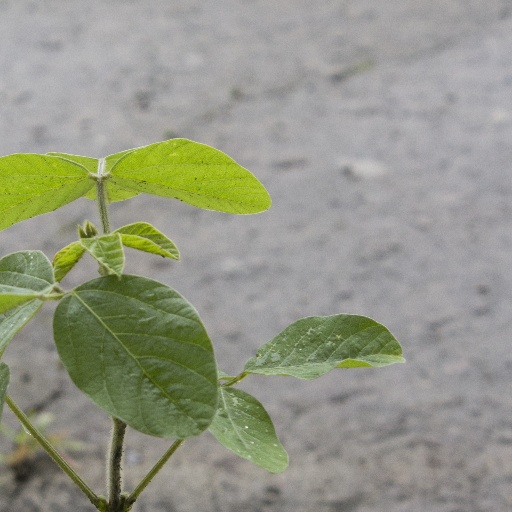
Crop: soybean